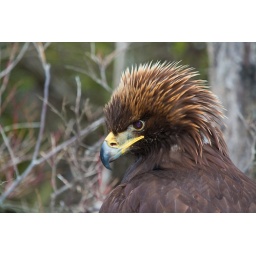
This eagle was walking along the side of the highway towards Kincolith, BC. Photo by Soren Hedberg, 2010.